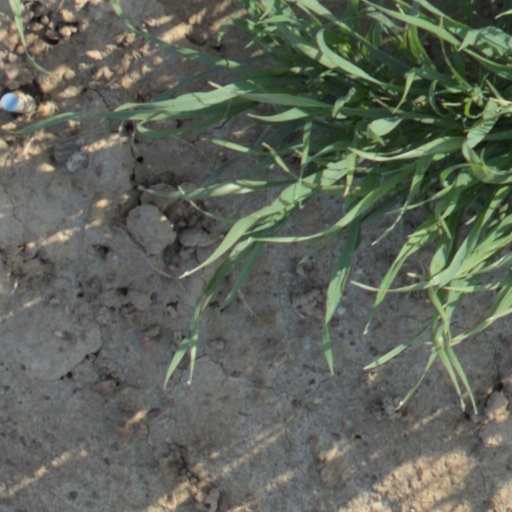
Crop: wheat